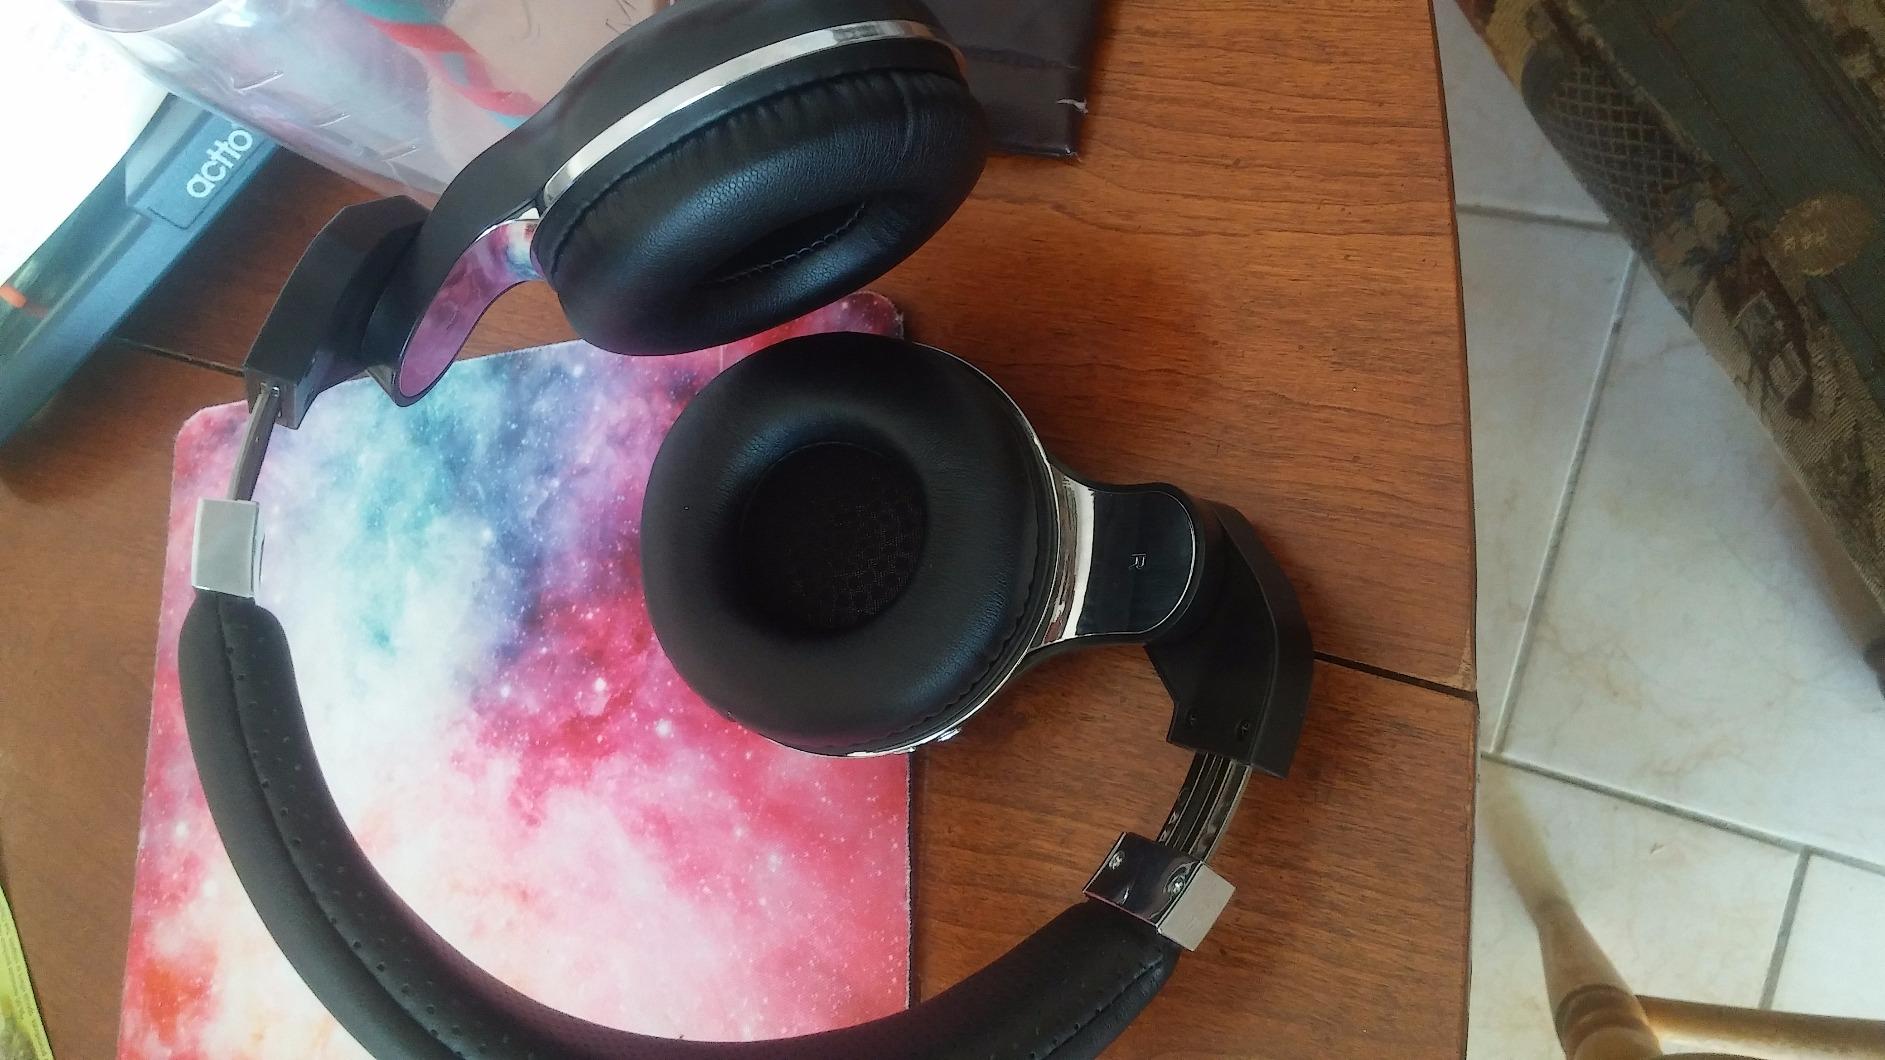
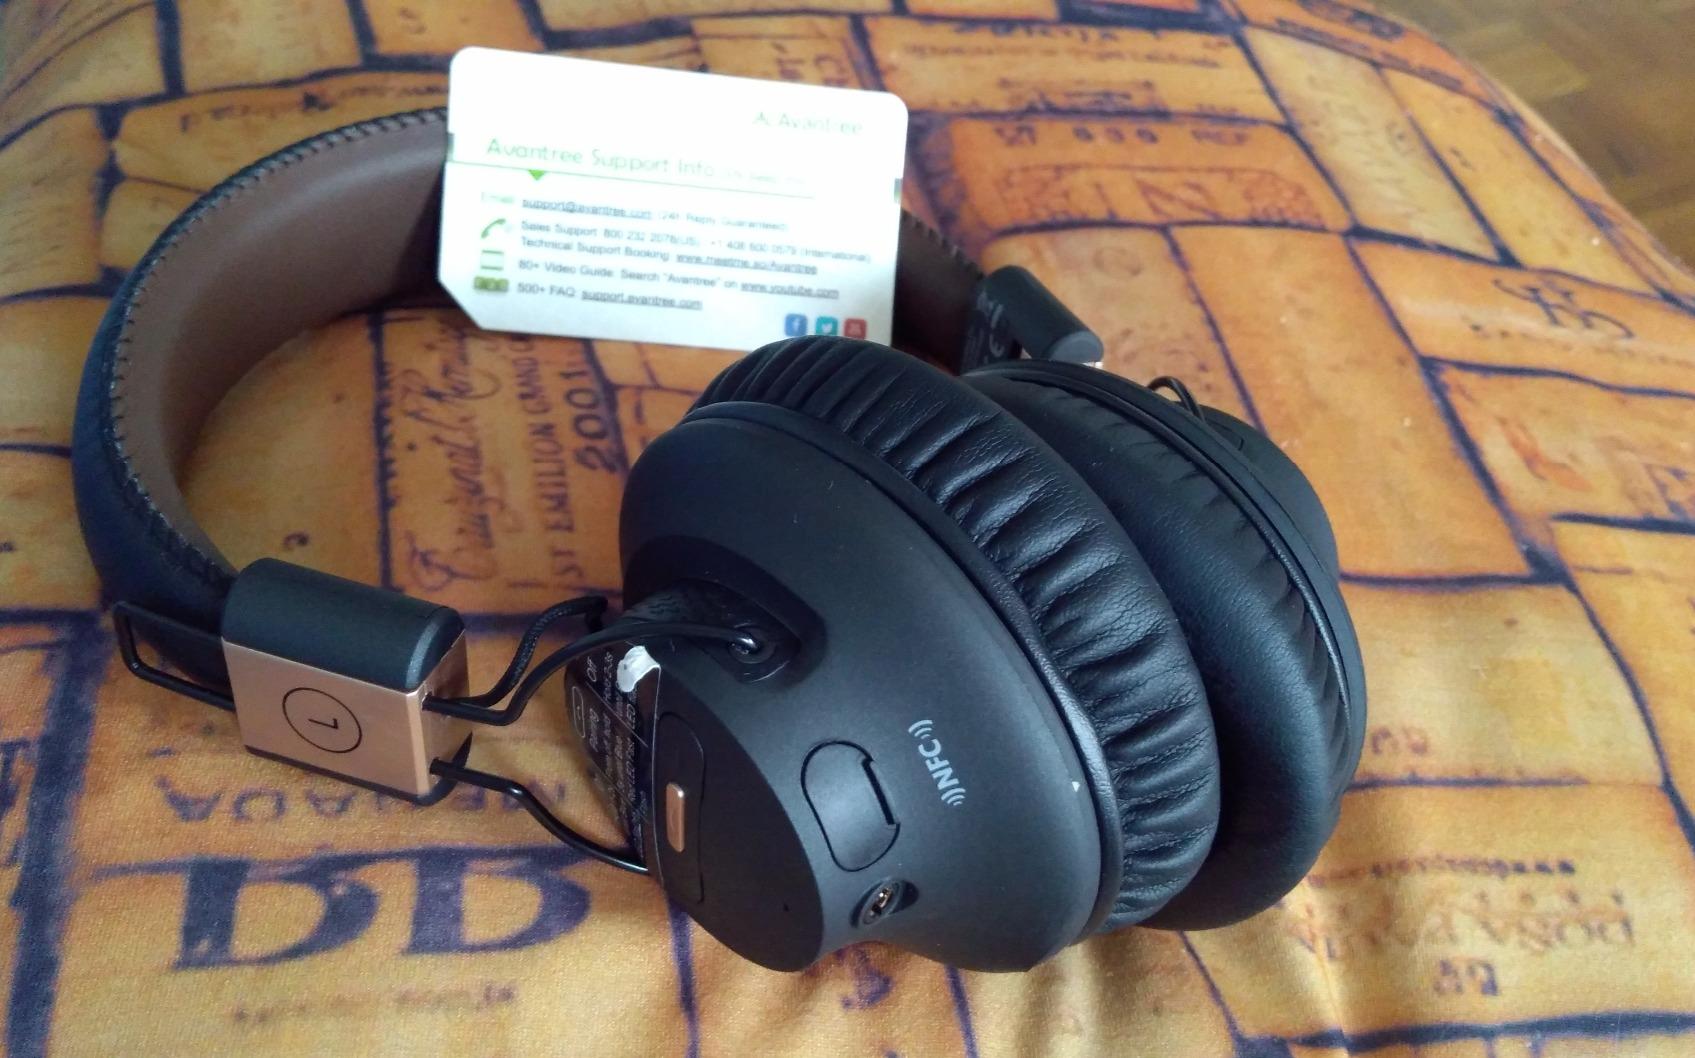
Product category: headphones
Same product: no